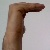
The image shows a hand gesture representing a space in Indian Sign Language.